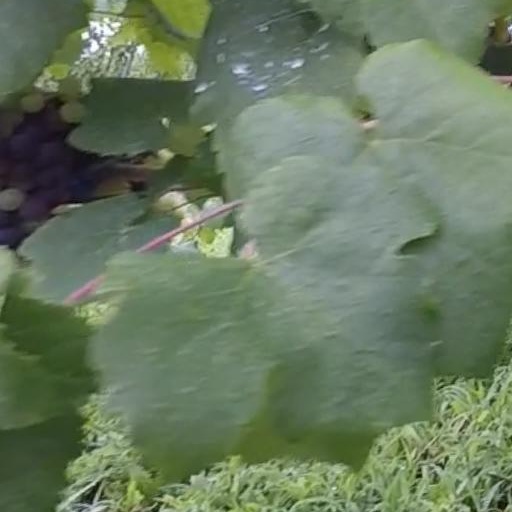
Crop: grape